Recovered Territories

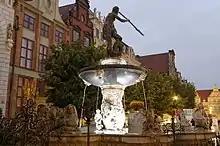
Gdańsk was a principal seaport of Poland since the Middle Ages. From the mid-15th to the early 18th century it was the largest city of Poland. Lost by Poland in the Second Partition in 1793.

The region of Pomerelia at the eastern end of Pomerania, including Gdańsk (Danzig), was part of Poland since its first ruler Mieszko I. As a result of the fragmentation of Poland, it was ruled in the 12th and 13th centuries by the Samborides, who were (at least initially) more closely tied to the Kingdom of Poland than were the Griffins. After the Treaty of Kępno in 1282, and the death of the last Samboride in 1294, the region was ruled by kings of Poland for a short period, although also claimed by Brandenburg. After the Teutonic takeover in 1308 the region was annexed to the monastic state of the Teutonic Knights.